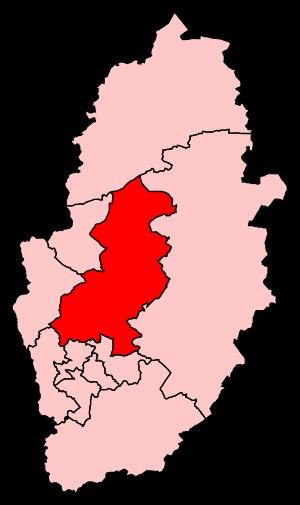
La circonscription de Sherwood est une circonscription électorale anglaise située dans le Nottinghamshire, et représentée à la Chambre des Communes du Parlement britannique depuis 2010 par Mark Spencer du Parti conservateur.